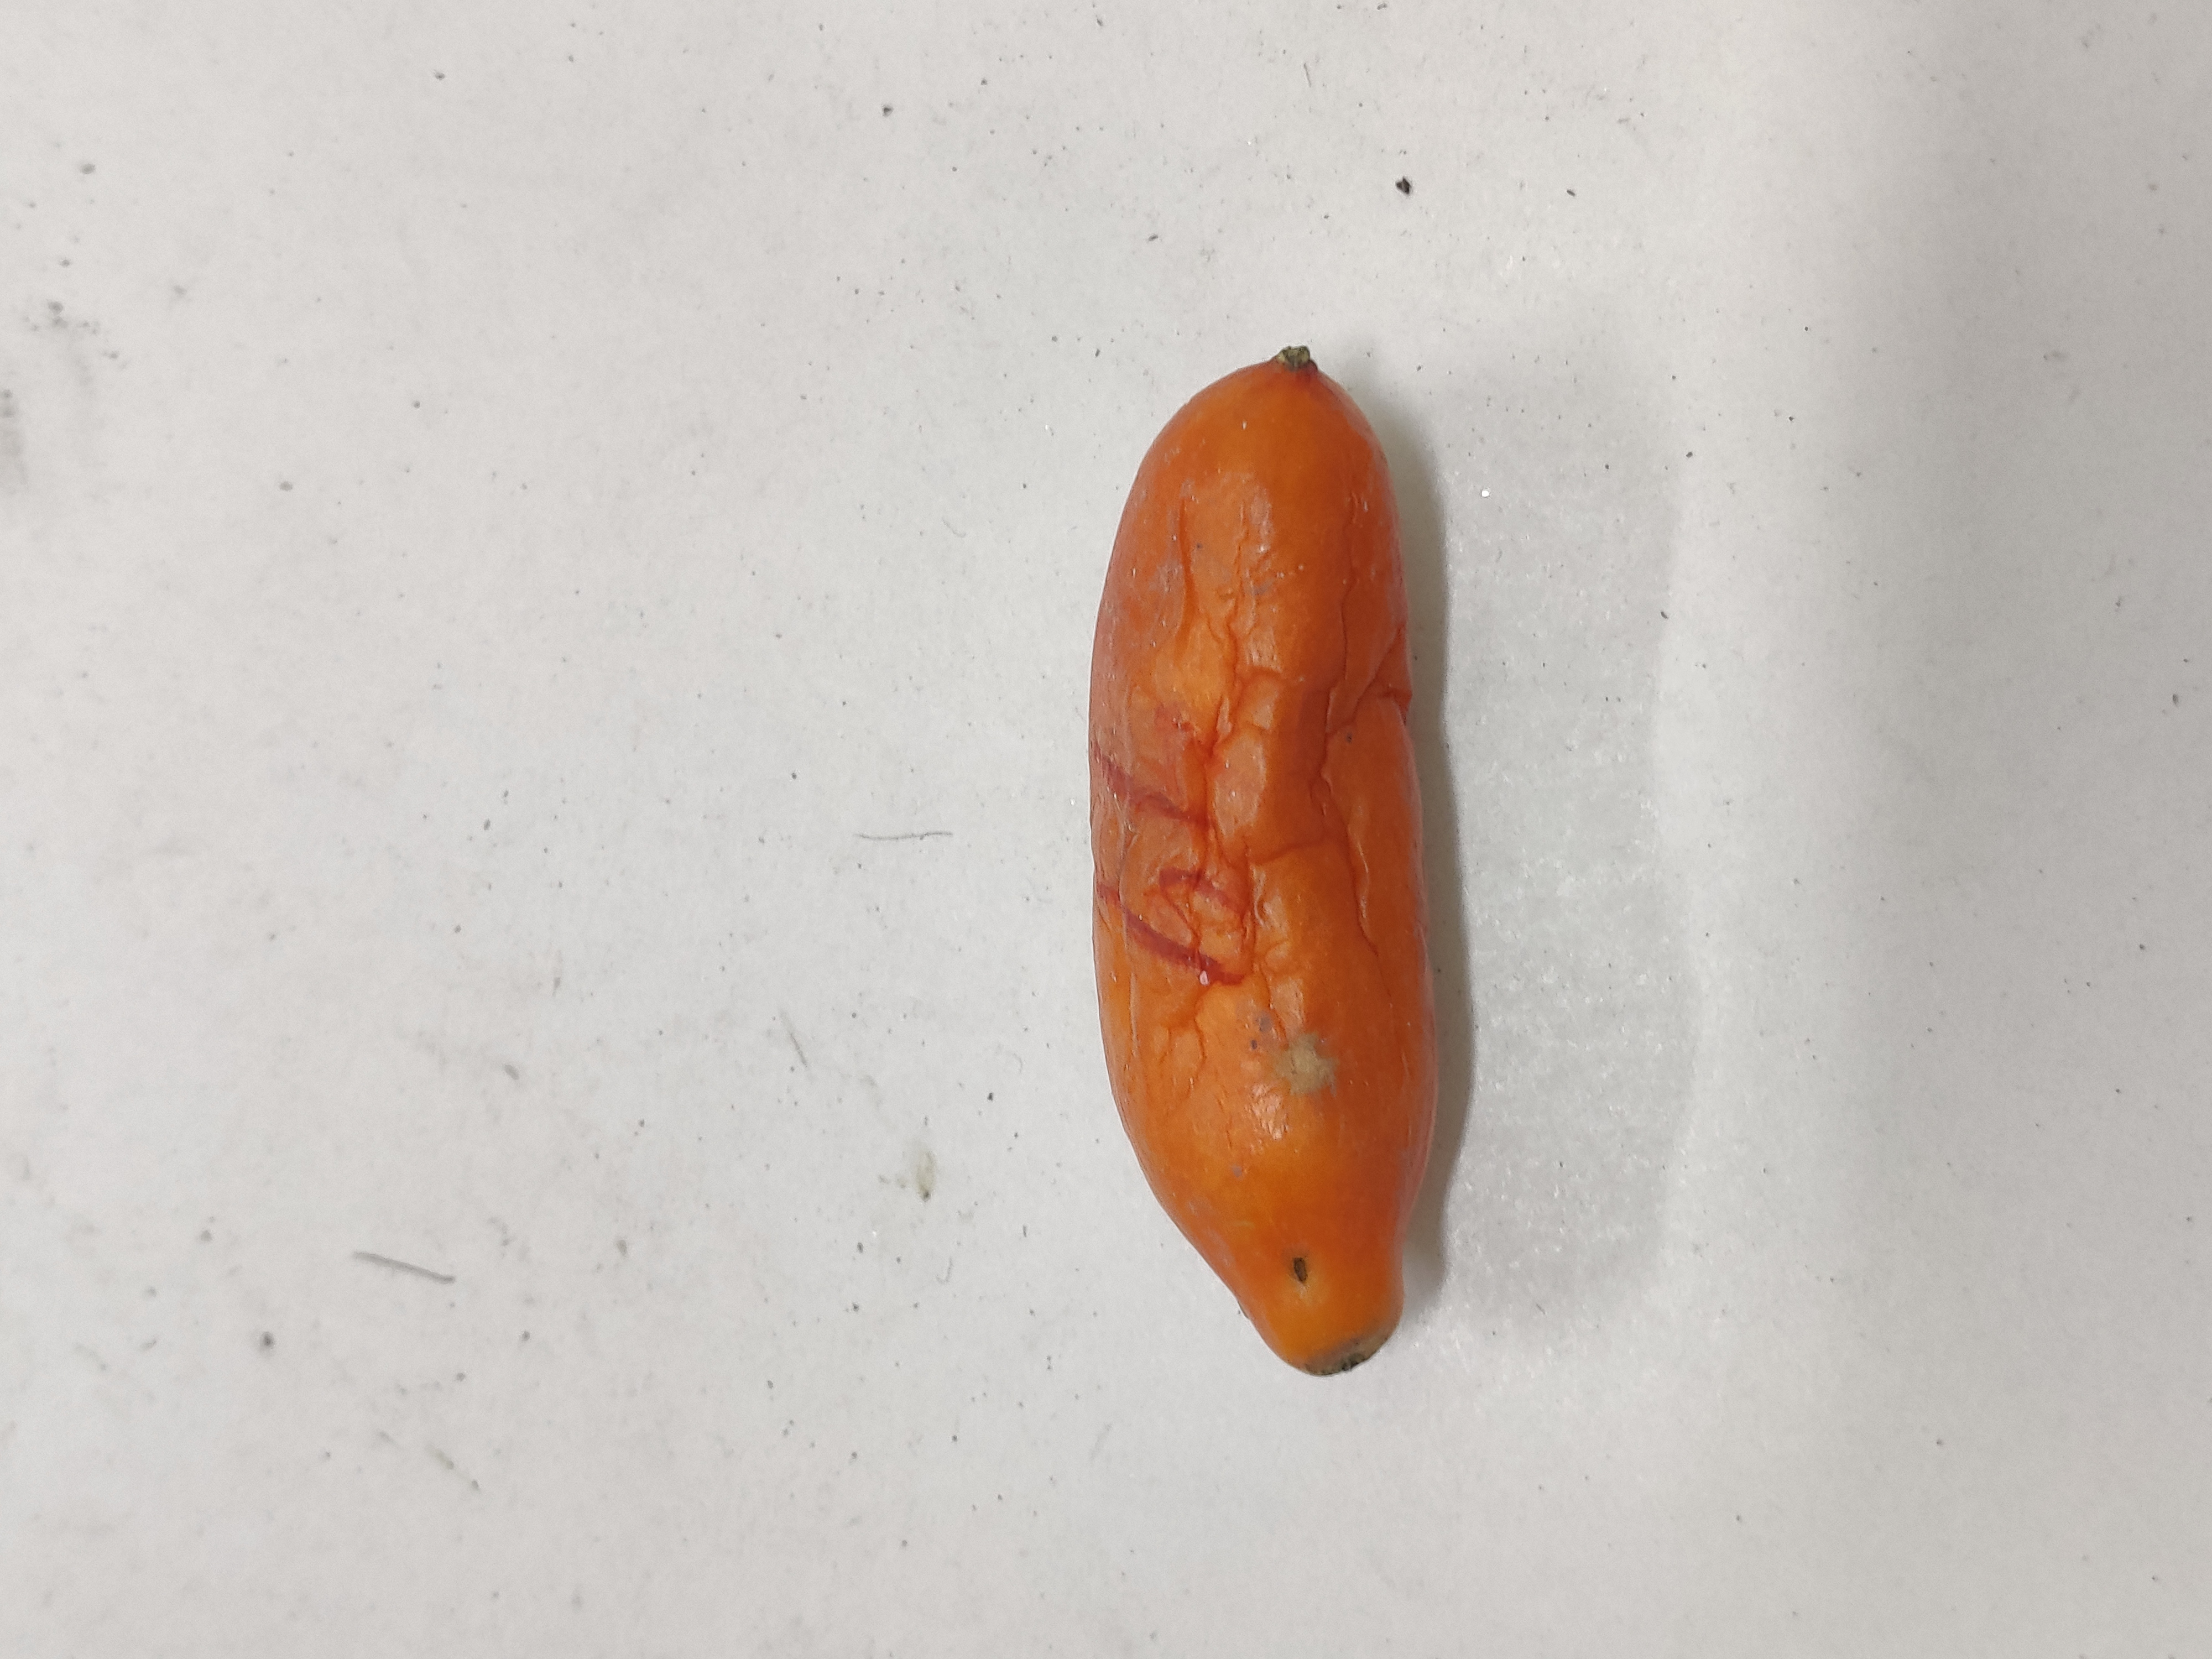
Crop: Ivy Gourd
Condition: Severely Damaged